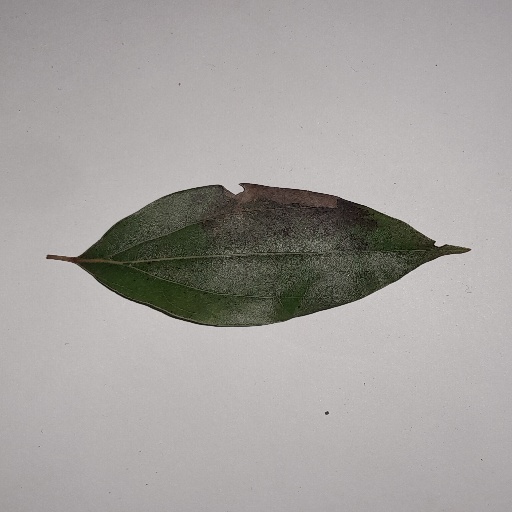
Species: Camphor
Leaf condition: Bacterial Spot